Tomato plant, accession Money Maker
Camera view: vertical (180 deg); turntable rotation: 240 degrees
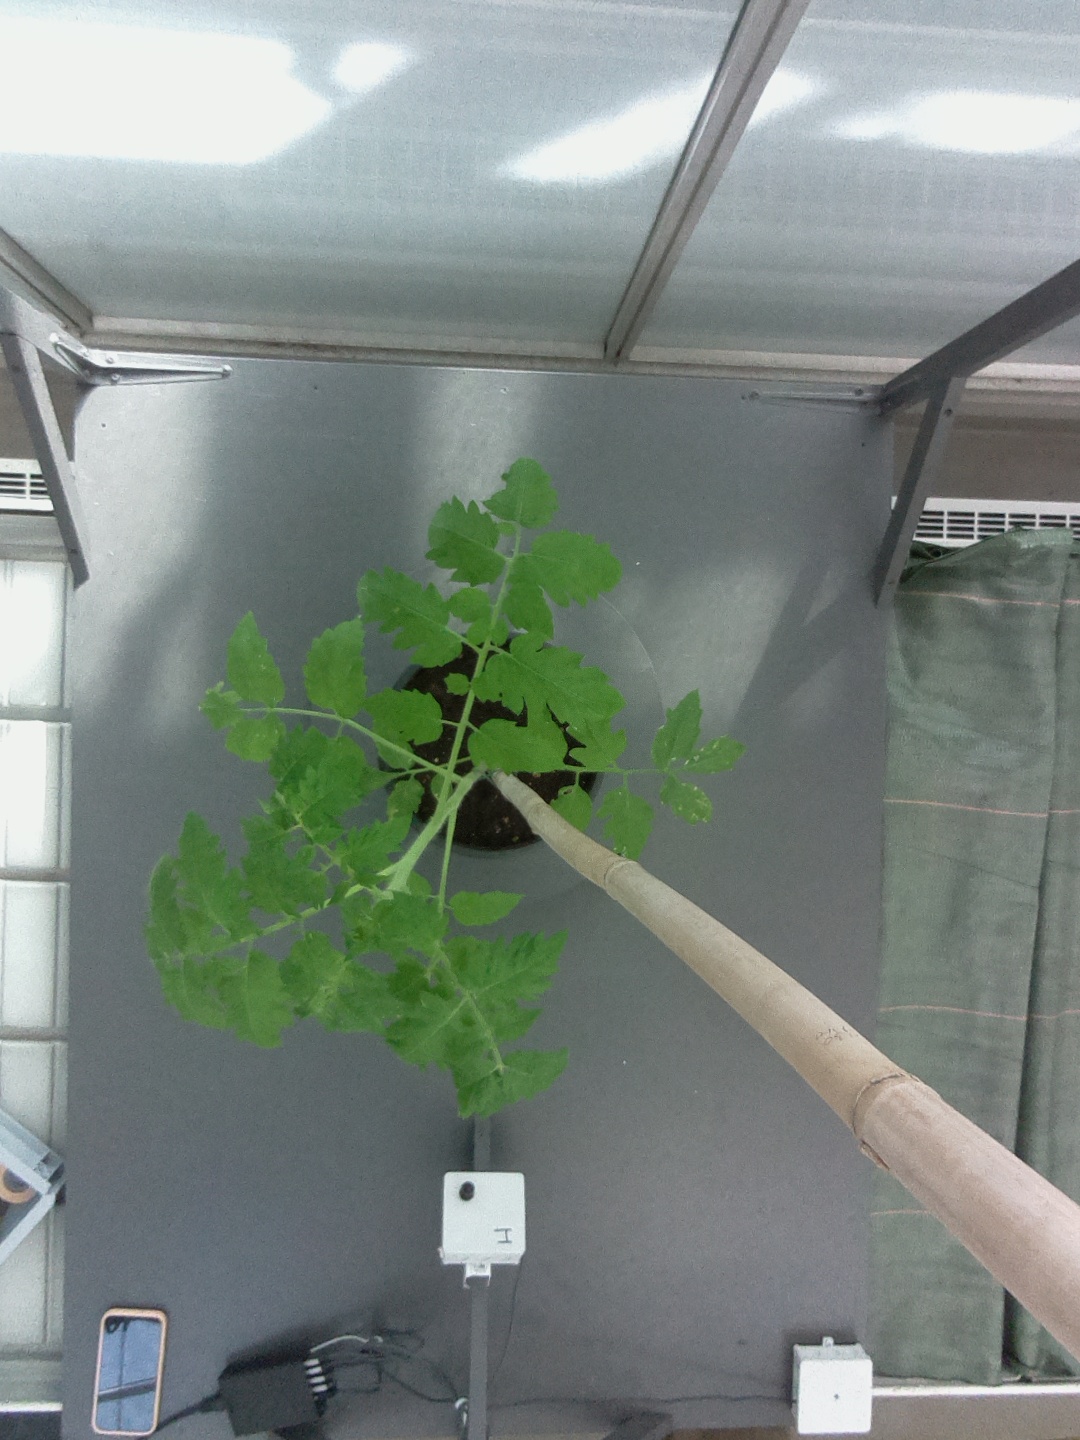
BBCH growth stage 14: 8 of true leaves visible